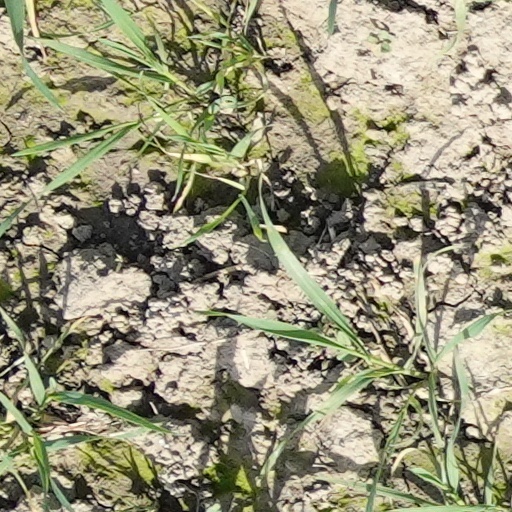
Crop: wheat